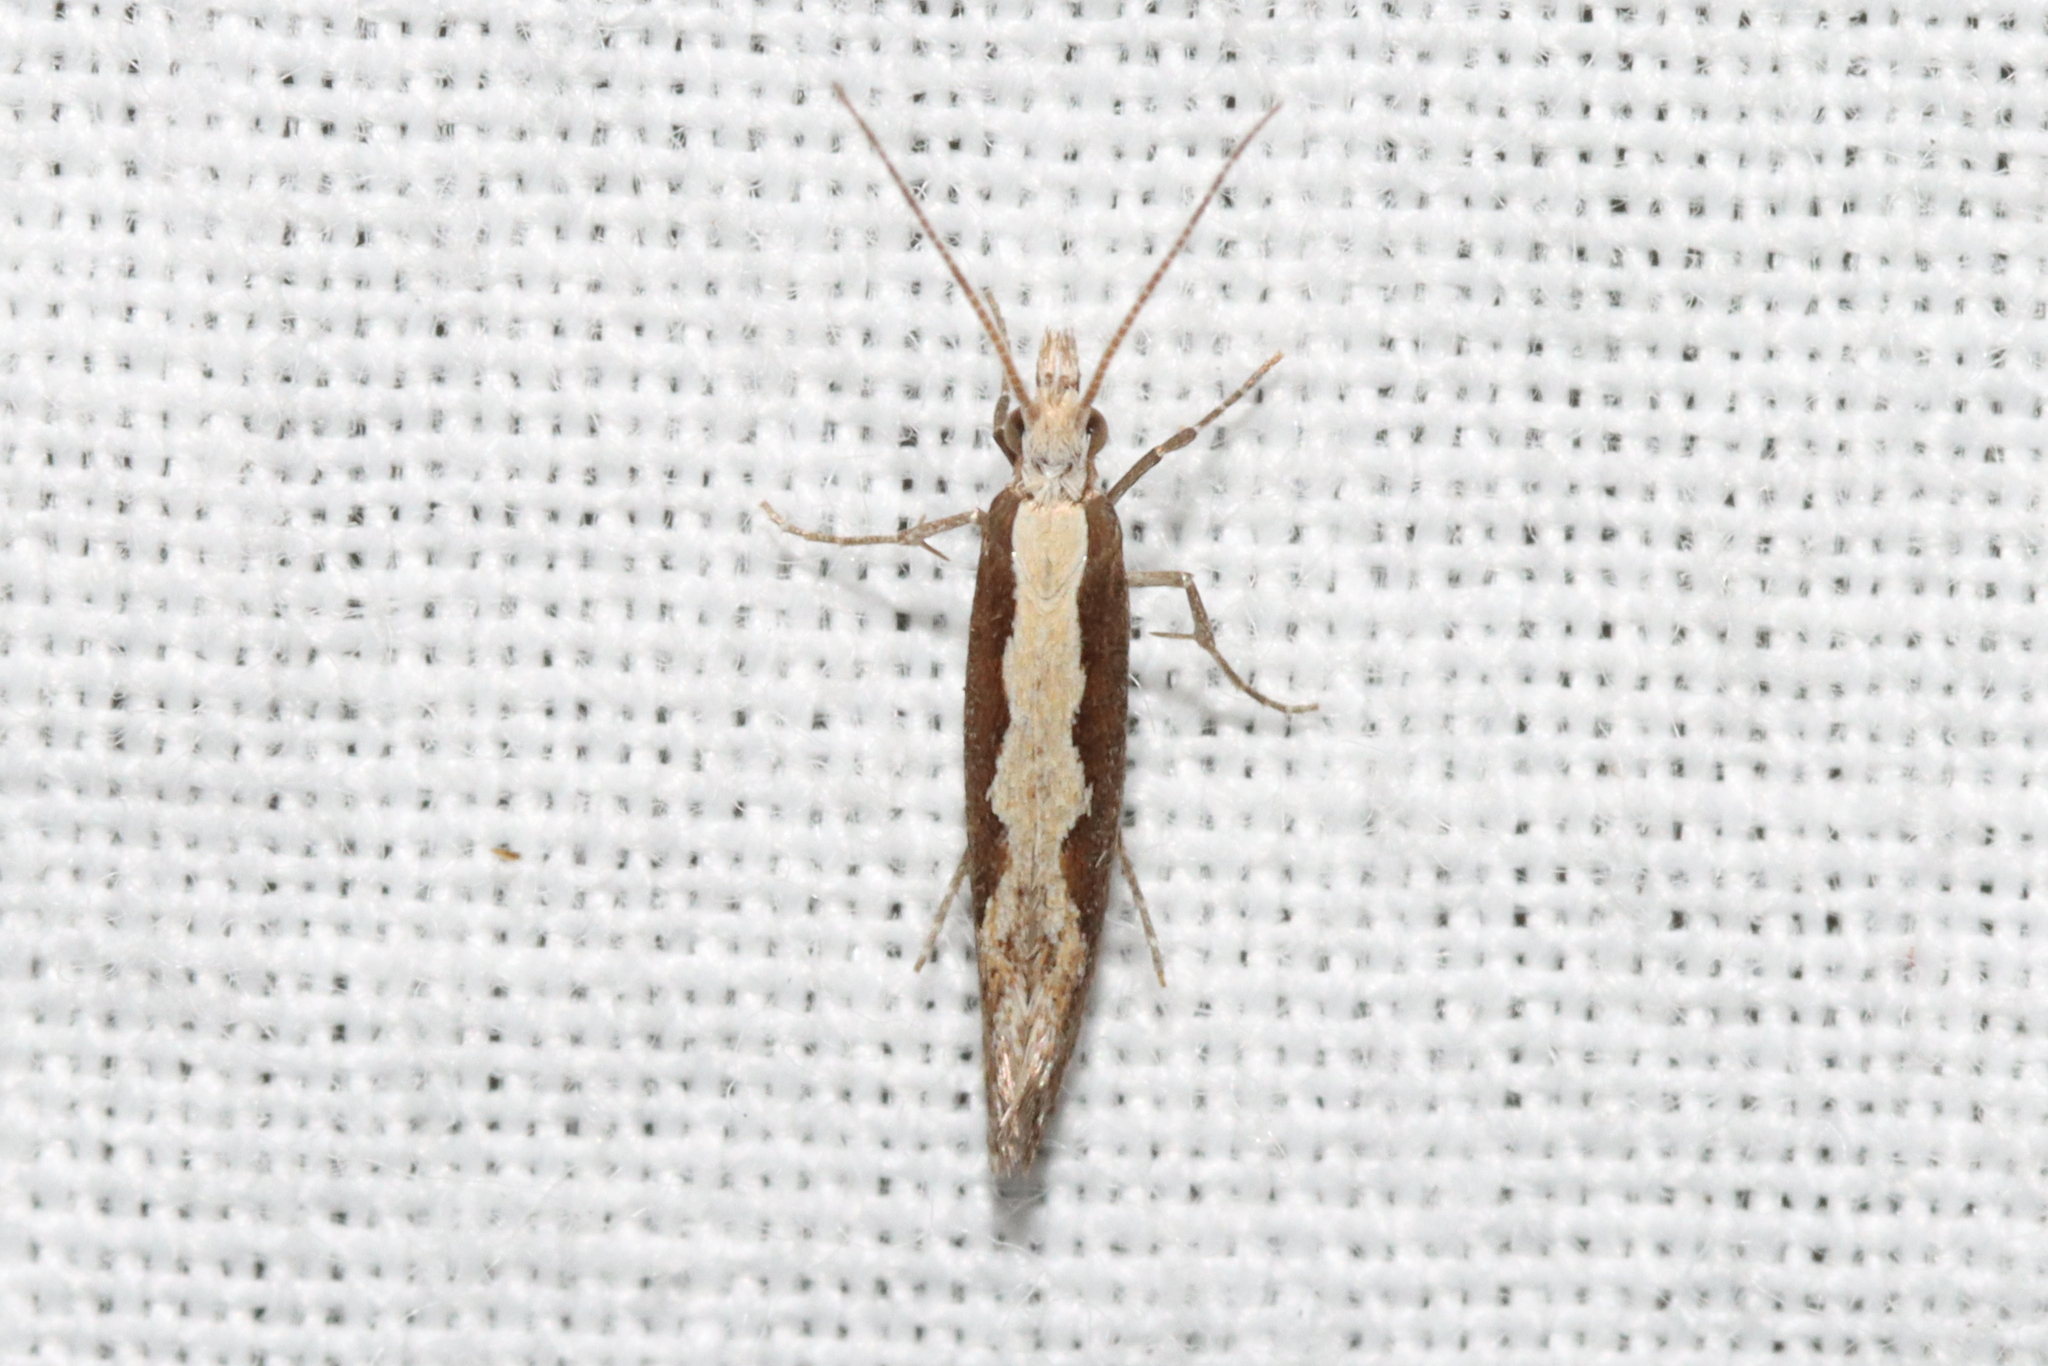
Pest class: diamondback_moth